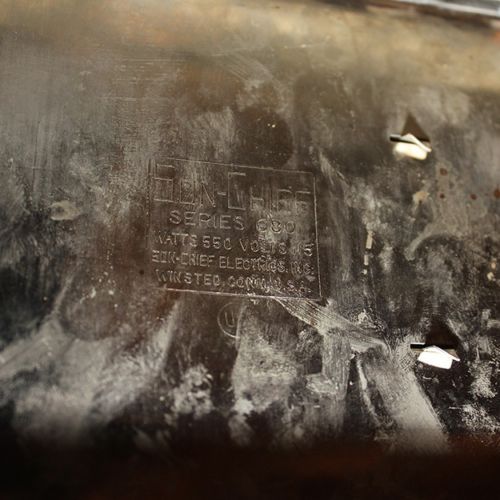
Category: toaster